Swann-Morton

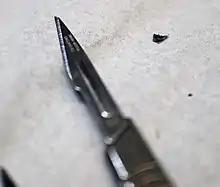
Steel scalpel blade, manufactured by Swann-Morton.

When the Bard-Parker patent for a two-piece scalpel ran out in 1935, Swann-Morton expanded its product range in this direction.